Lead belt (wargaming)

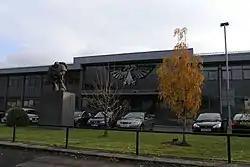
Games Workshop headquarters in Lenton, Nottingham

The lead belt is a name given to part of the English East Midlands, including Nottingham, because of the number of wargames manufacturers based there. A key factor is the location of Games Workshop, the biggest wargames miniature manufacturer in the world. Games Workshop was brought to Nottingham by Bryan Ansell in the early 1980s. Ansell had previously founded Citadel Miniatures at Newark, Nottinghamshire in 1979. Many former Games Workshop staff have gone on to found other manufacturers in the area and the 8—10 companies in the lead belt account for 90% of the British wargames miniature market. Because of the concentration of wargaming businesses the lead belt is the subject of organised tours for wargamers from North America.